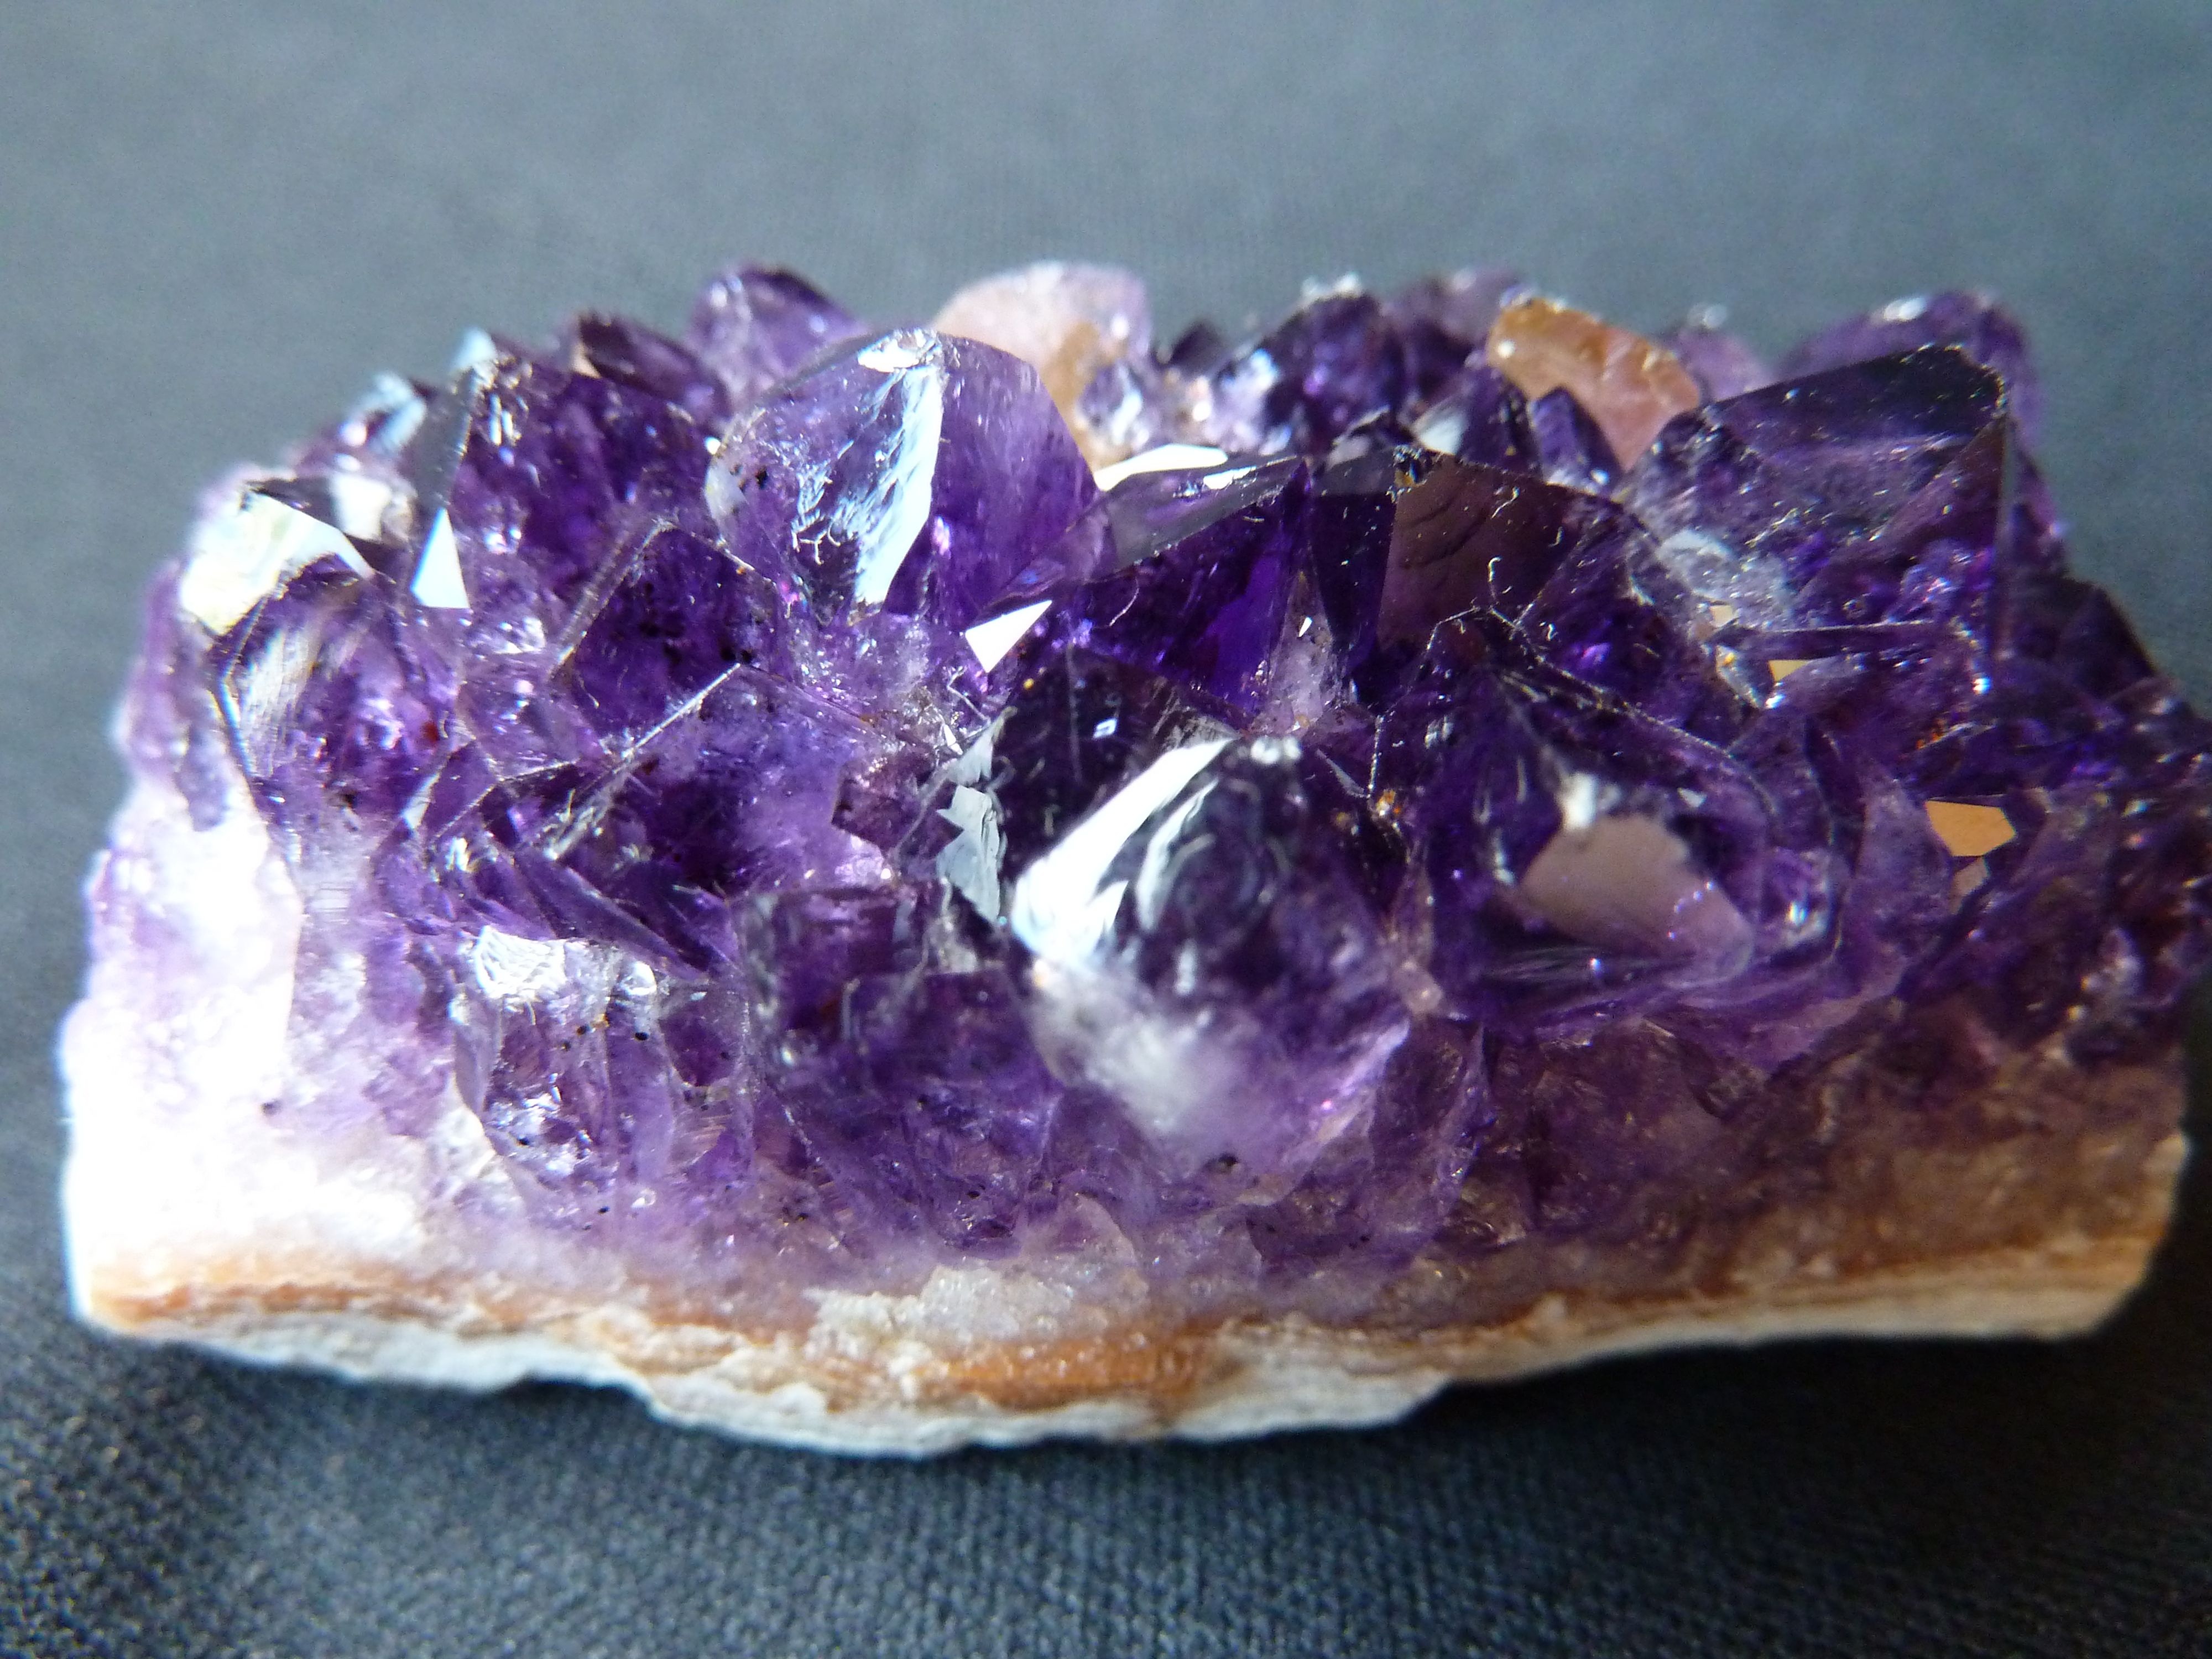
nature, purple, stone, decoration, medicine, deco, transparent, jewellery, rocks, art, translucent, decorative, violet, bright, beauty, amethyst, gem, ore, crystal, late, bless you, shimmer, gemstone, mineral, quartz, decorate, druze, healing stone, gem top, semi precious stone, valuable, naturopathy, dark purple, partly cloudy spotty, protective stone, gem buyer, chunks of precious stones, crystal cave, colourless purple, grey violet, brighter cobalt blue, engraving with violet, fashion accessory